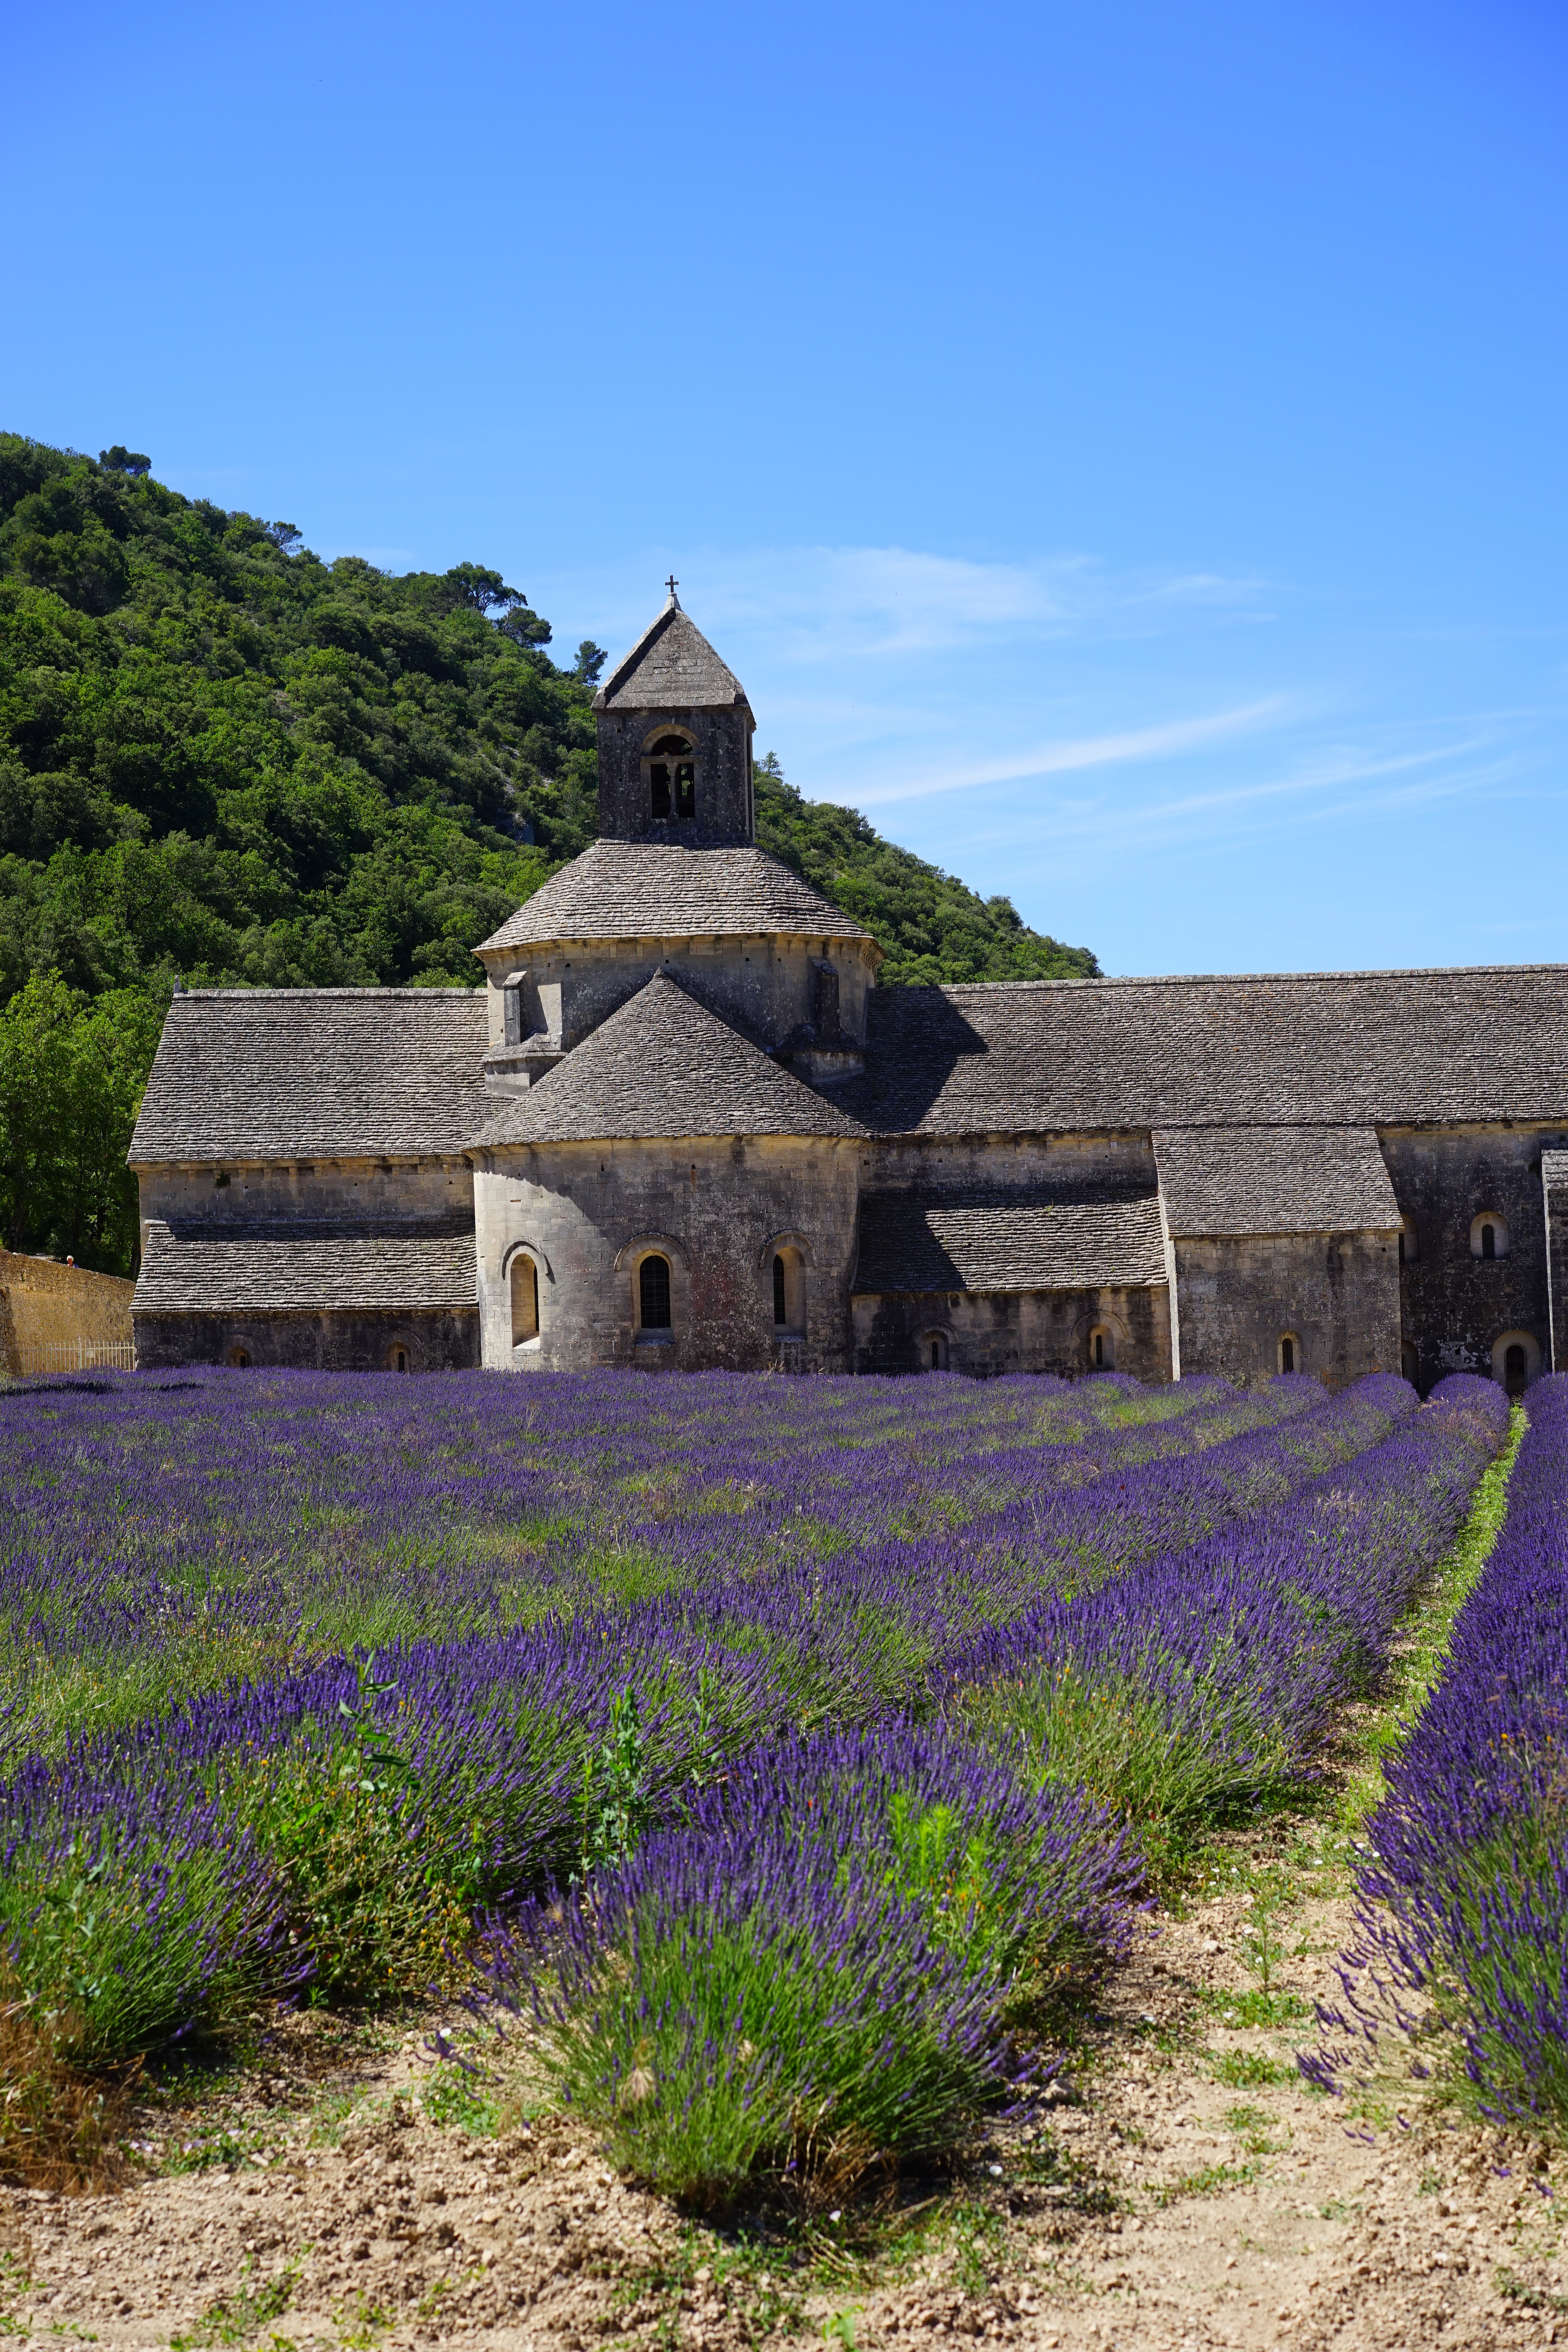
nature, architecture, plant, meadow, flower, purple, building, chateau, summer, village, france, aroma, green, herb, crop, botany, blue, church, chapel, agriculture, garden, flora, lavender, place of worship, flowers, wild plant, french, bed, petals, decorative, violet, monastery, lavender field, provence, abbey, estate, fragrant, herbs, flower meadow, fragrance, aromatic, vaucluse, medicinal plant, rural area, inflorescence, summer flowers, garden flowers, cottage garden, gordes, lamiaceae, department of vaucluse, lavender blossom, lavender flowers, lavender cultivation, wildblue, true lavender, narrow leaf lavender, lavandula angustifolia, lavandula officinalis, lavandula vera, scented plant, homeopathy, lavender meadow, lavendula, abbaye de's nanque, notre dame de's nanque, the order of cistercians, cistercian monks, s nanque abbey, zisterzienser, abbey church, bistum avignon